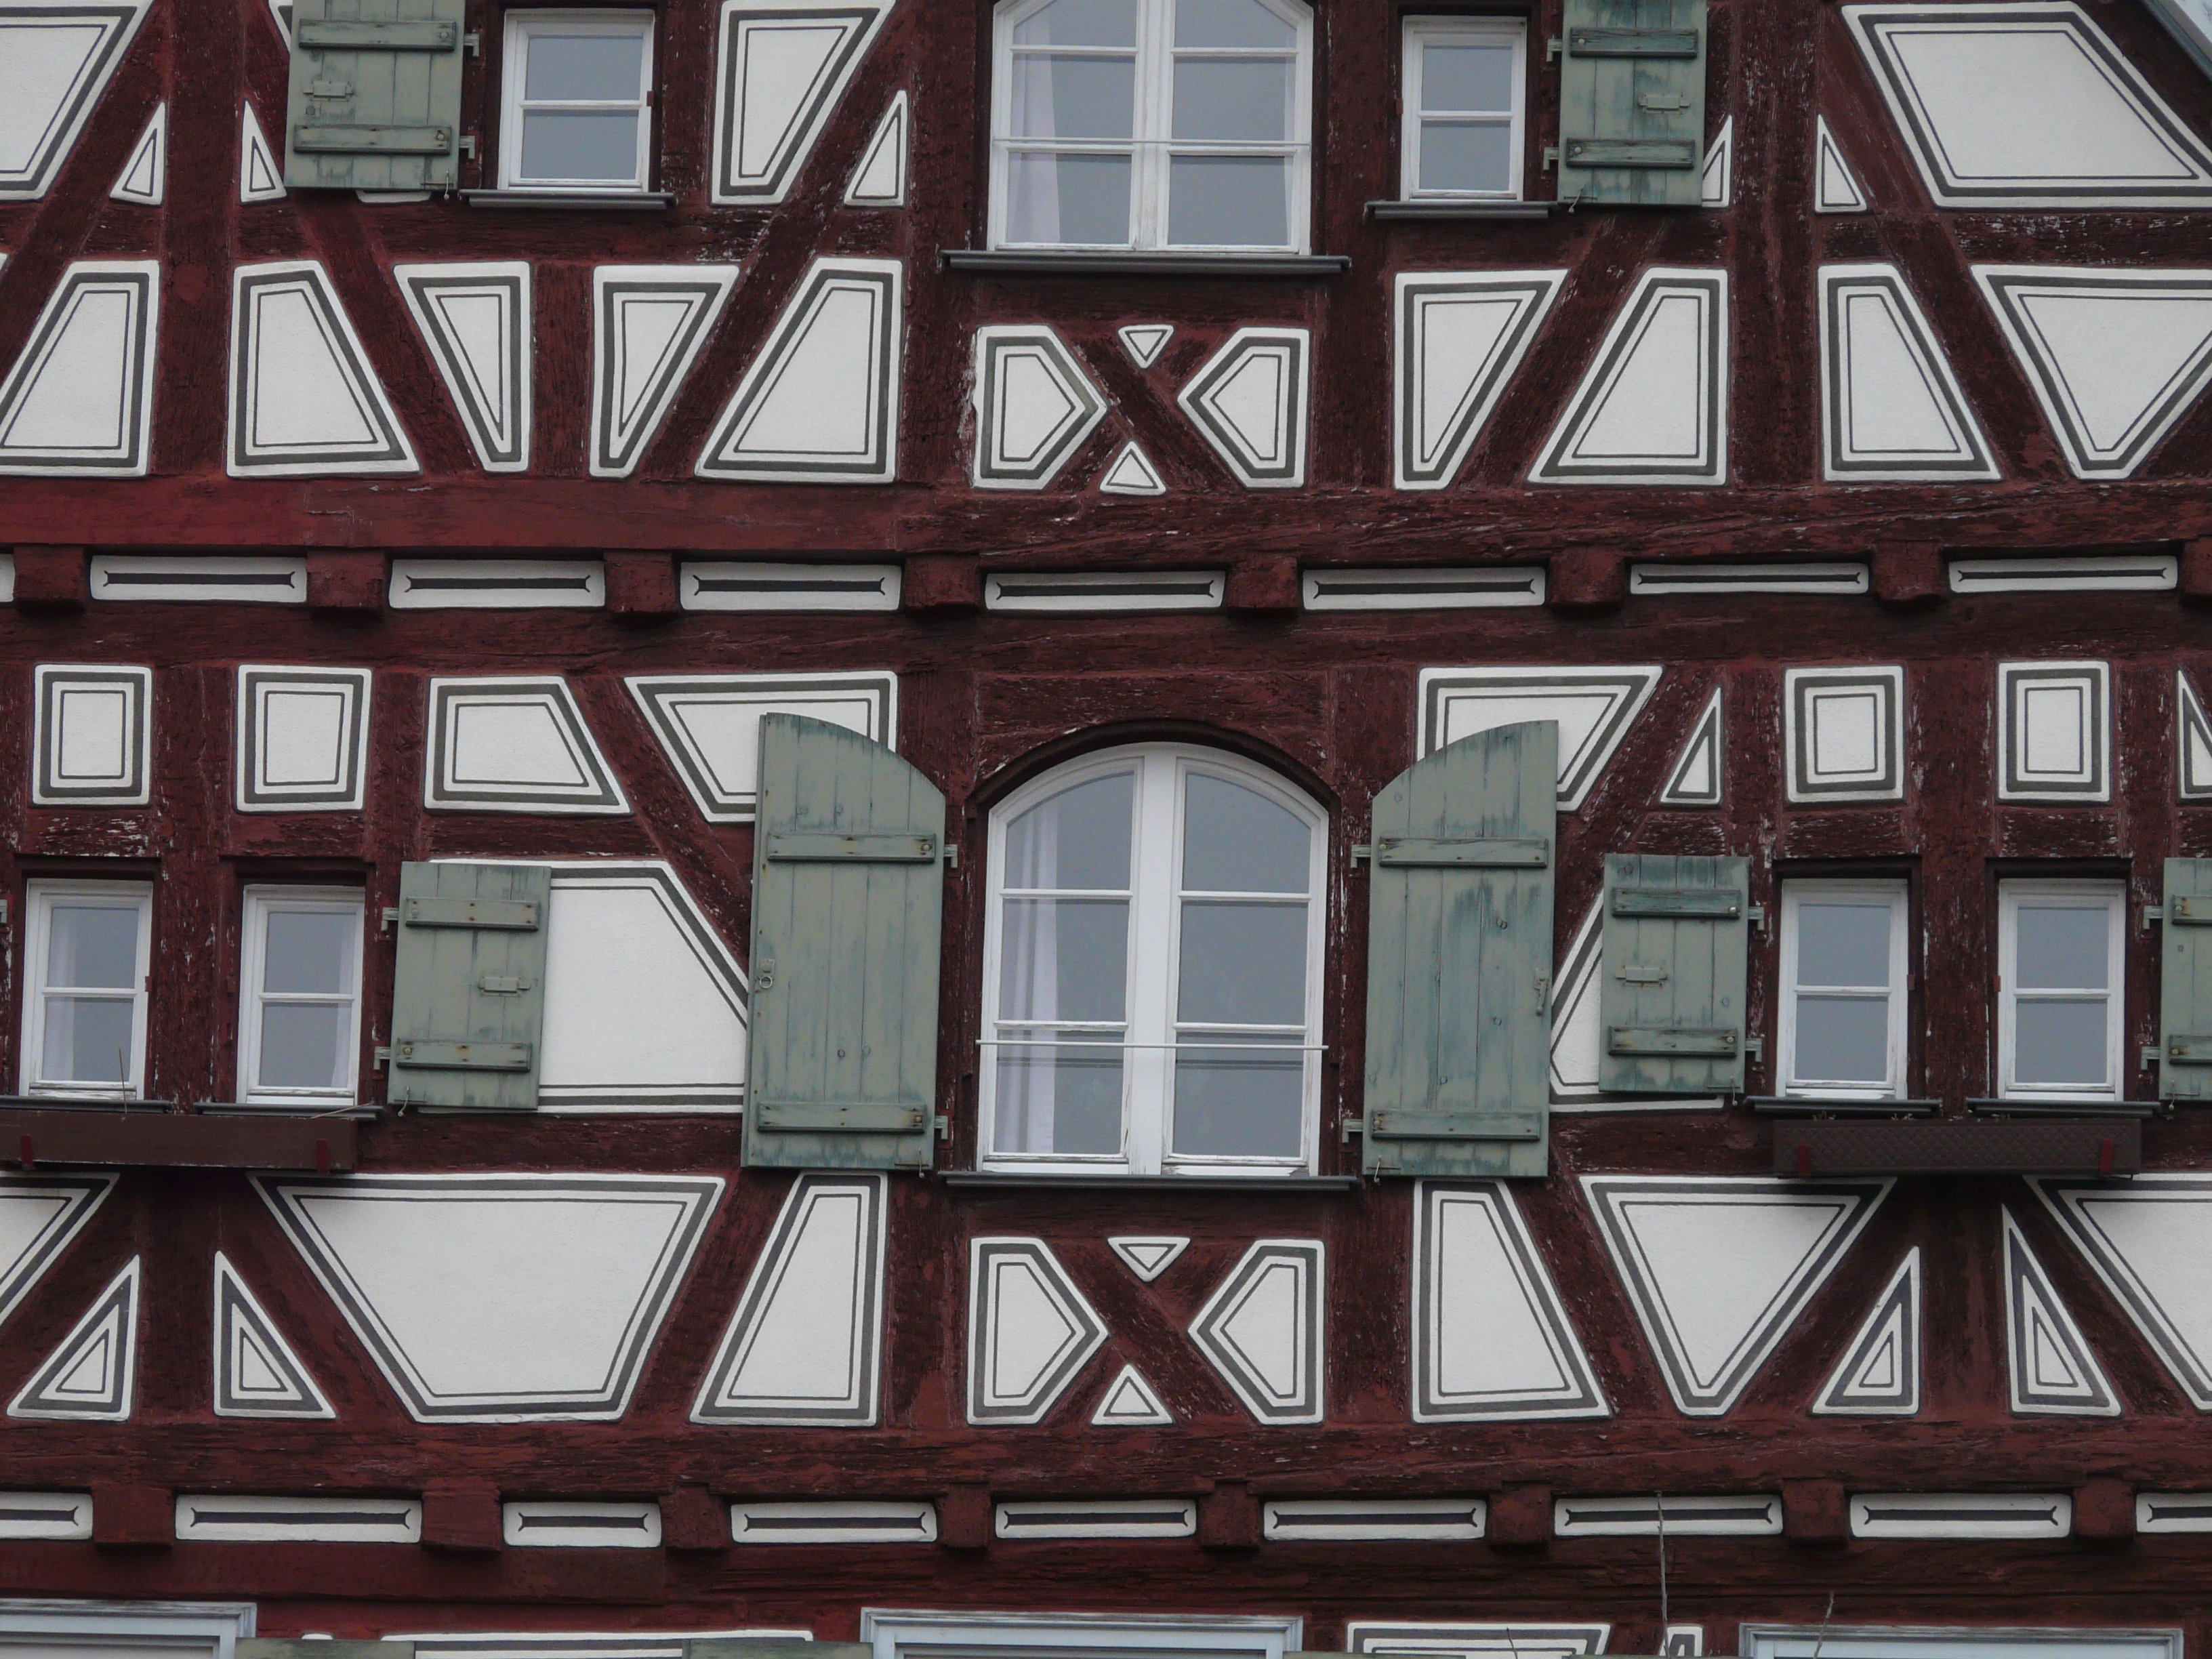
architecture, structure, wood, house, window, roof, building, facade, brick, shutter, shutters, design, symmetry, shape, fachwerkhaus, truss, daylighting, urban area